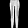
Label: Trouser